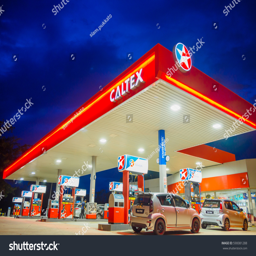
gas station blue sky background during sunset .